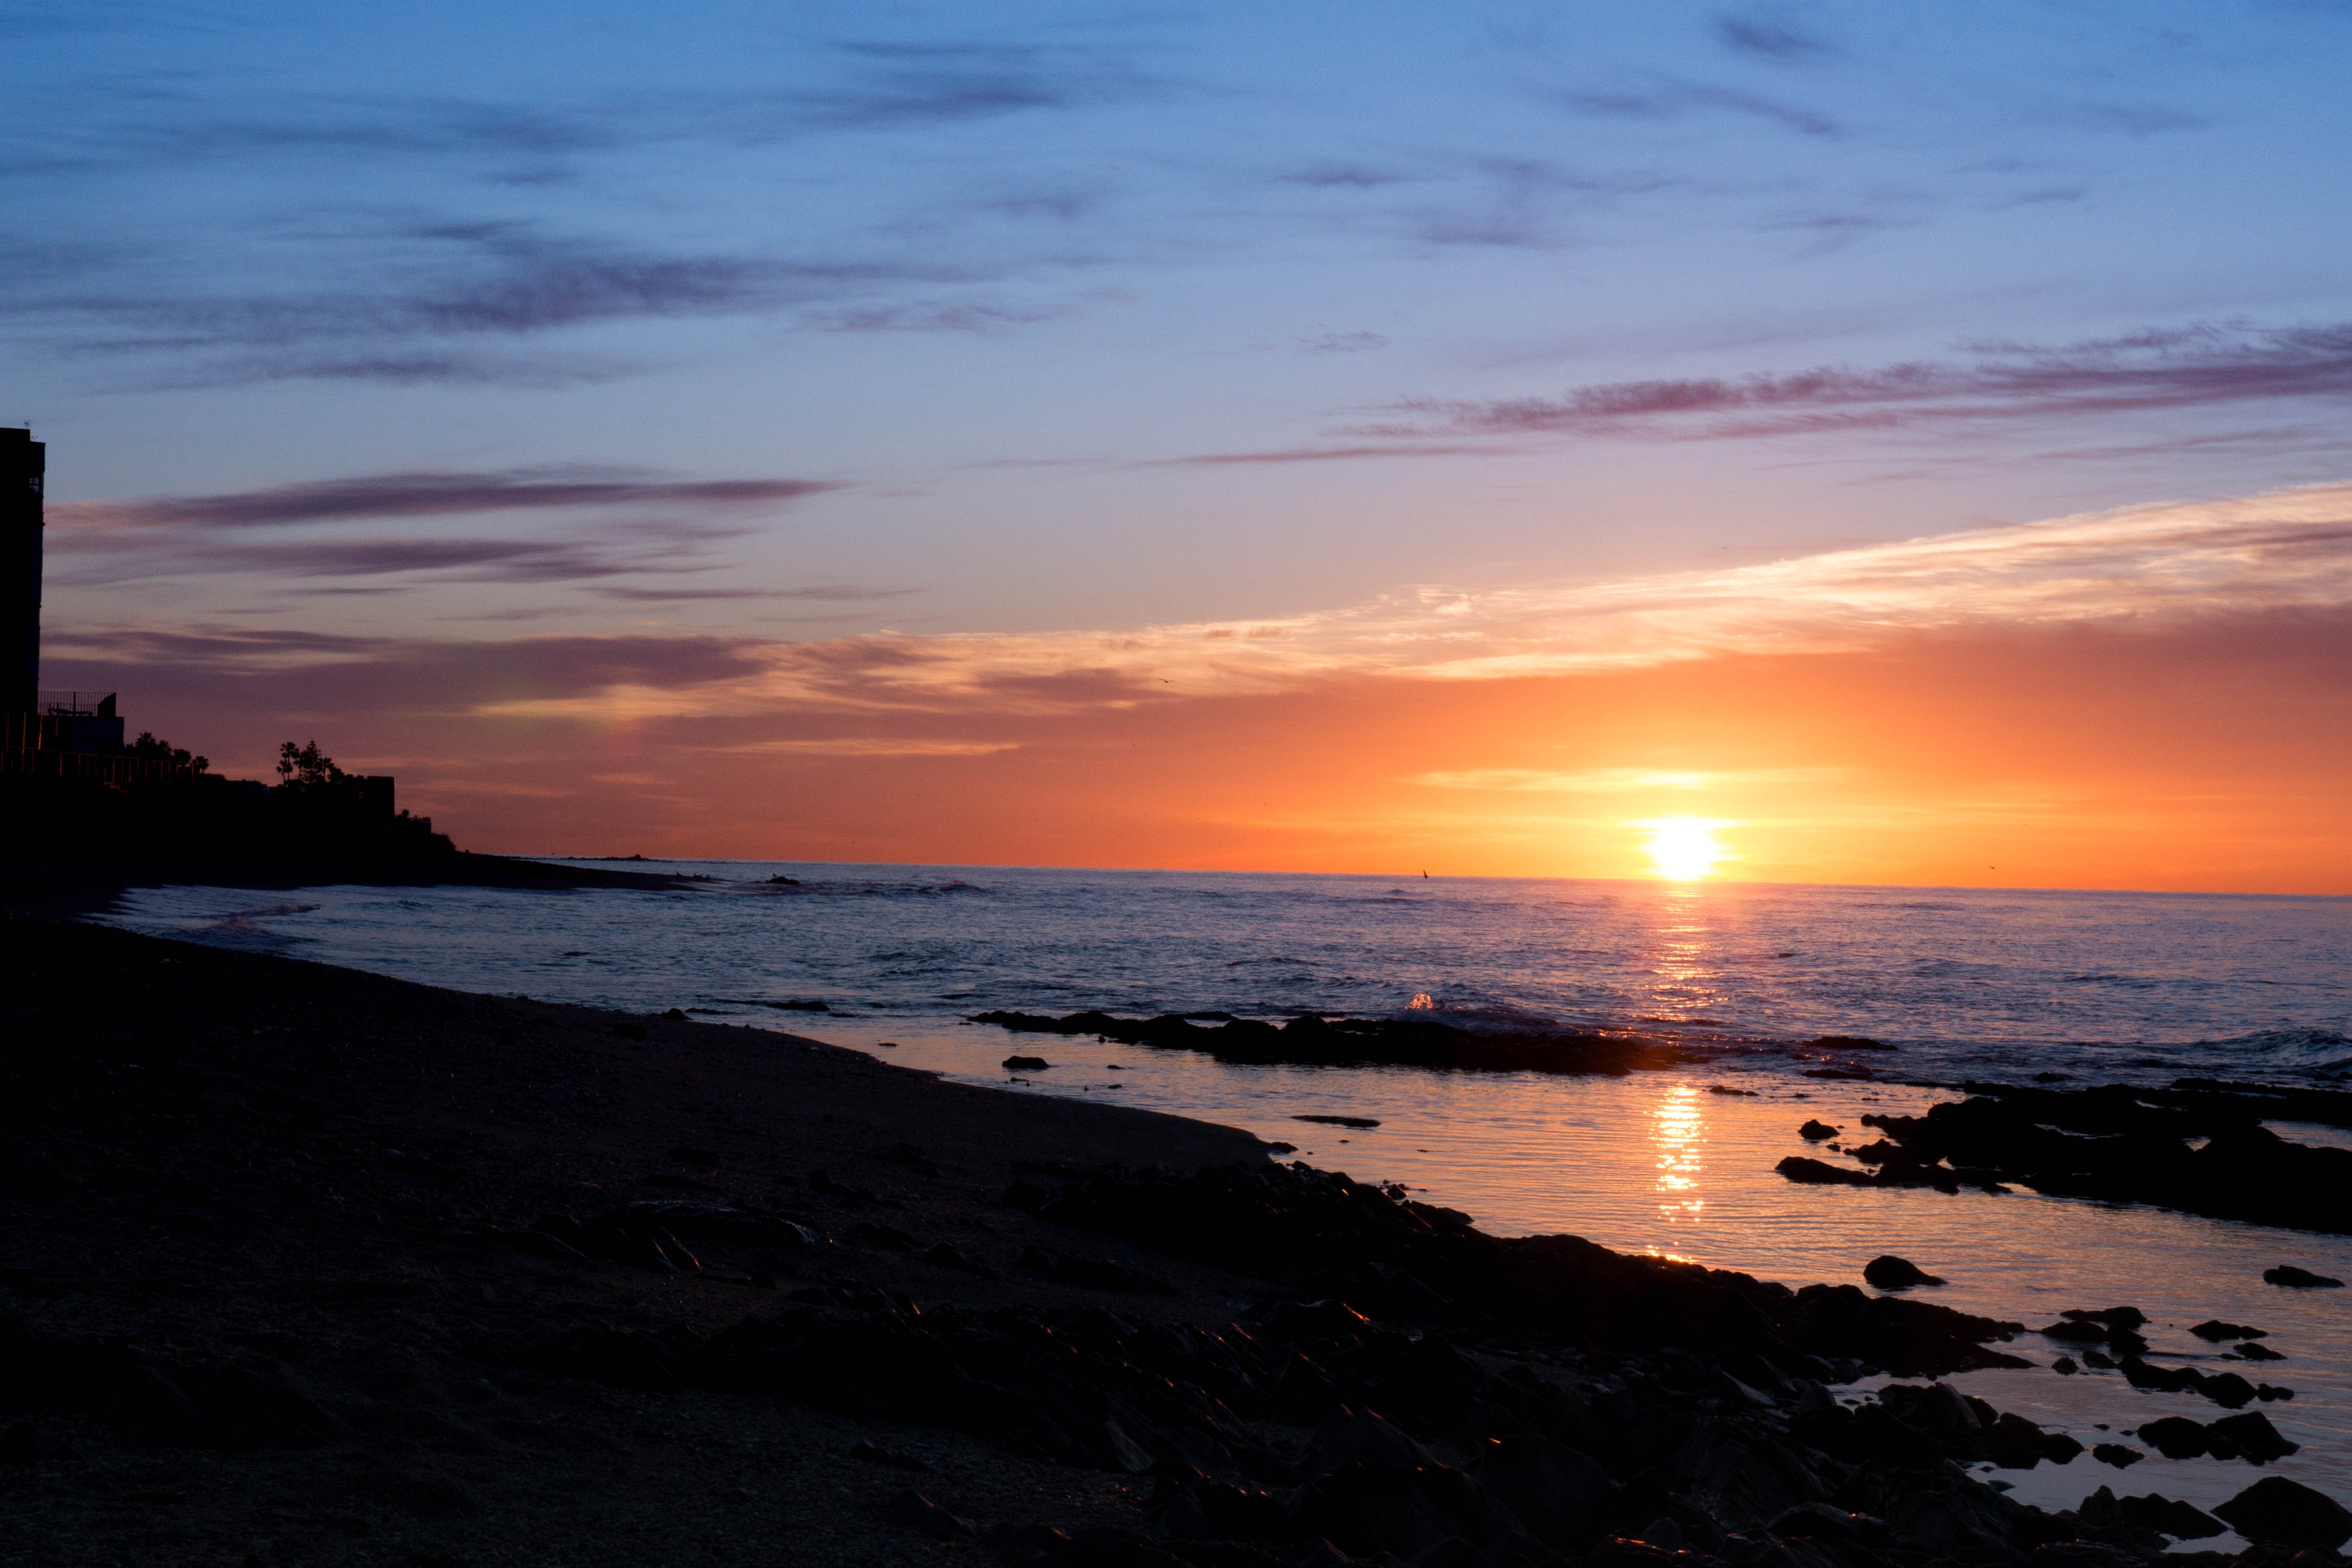
beach, sea, coast, nature, ocean, horizon, sky, sunrise, sunset, morning, shore, wave, dawn, dusk, evening, bay, body of water, stillness, clouds, spain, andalusia, day, cape, malaga, awakening, afterglow, sunrise landscape, tomorrow, output sun, calahonda, wind wave